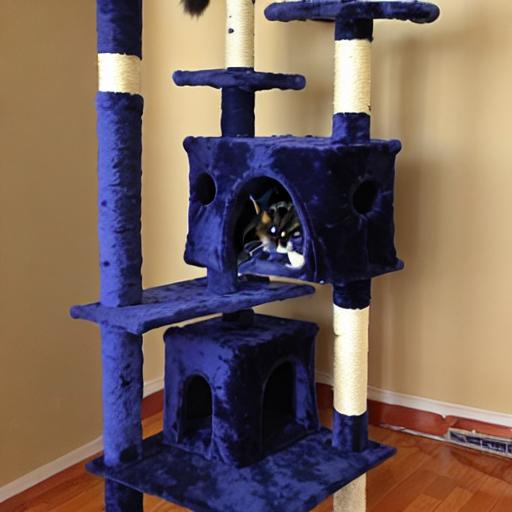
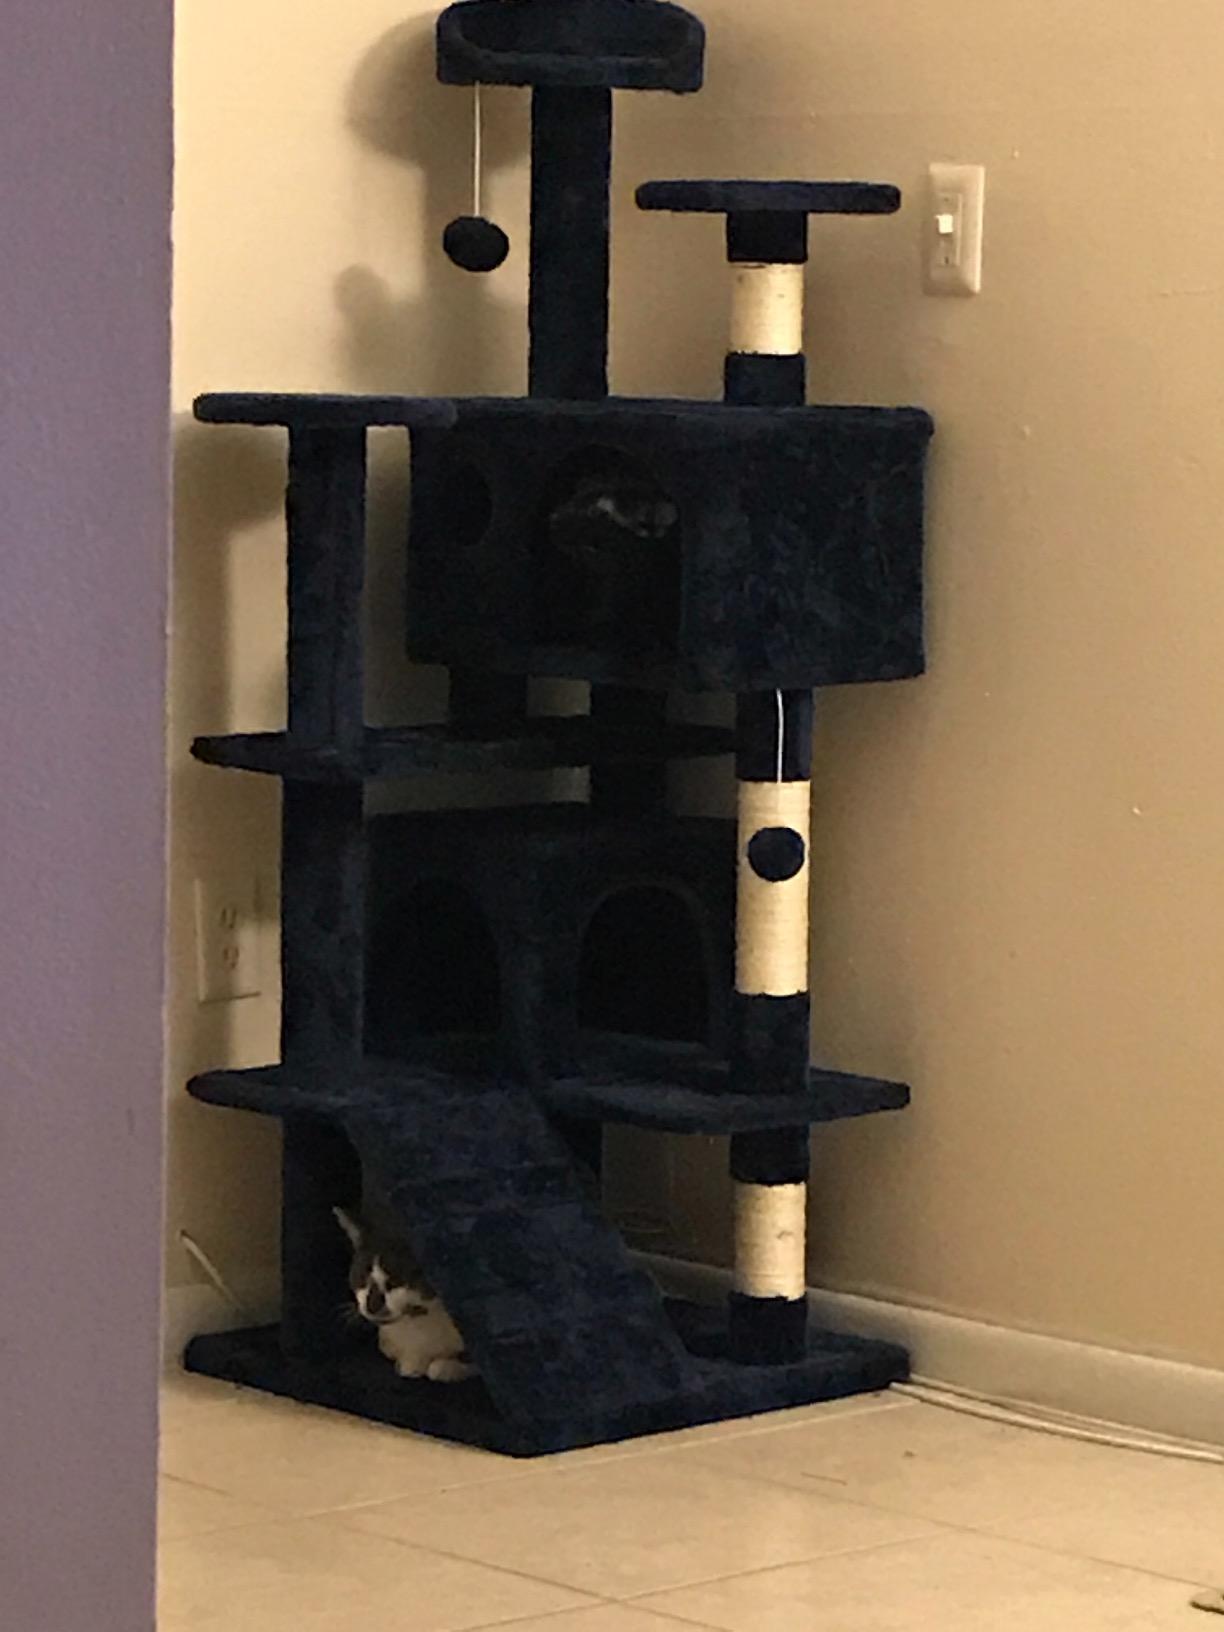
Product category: items_cat tree
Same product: no